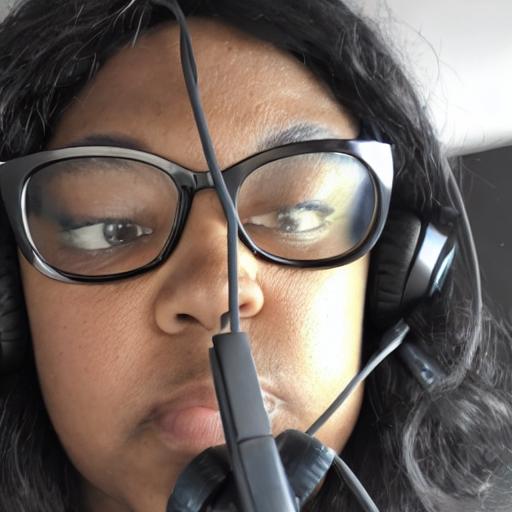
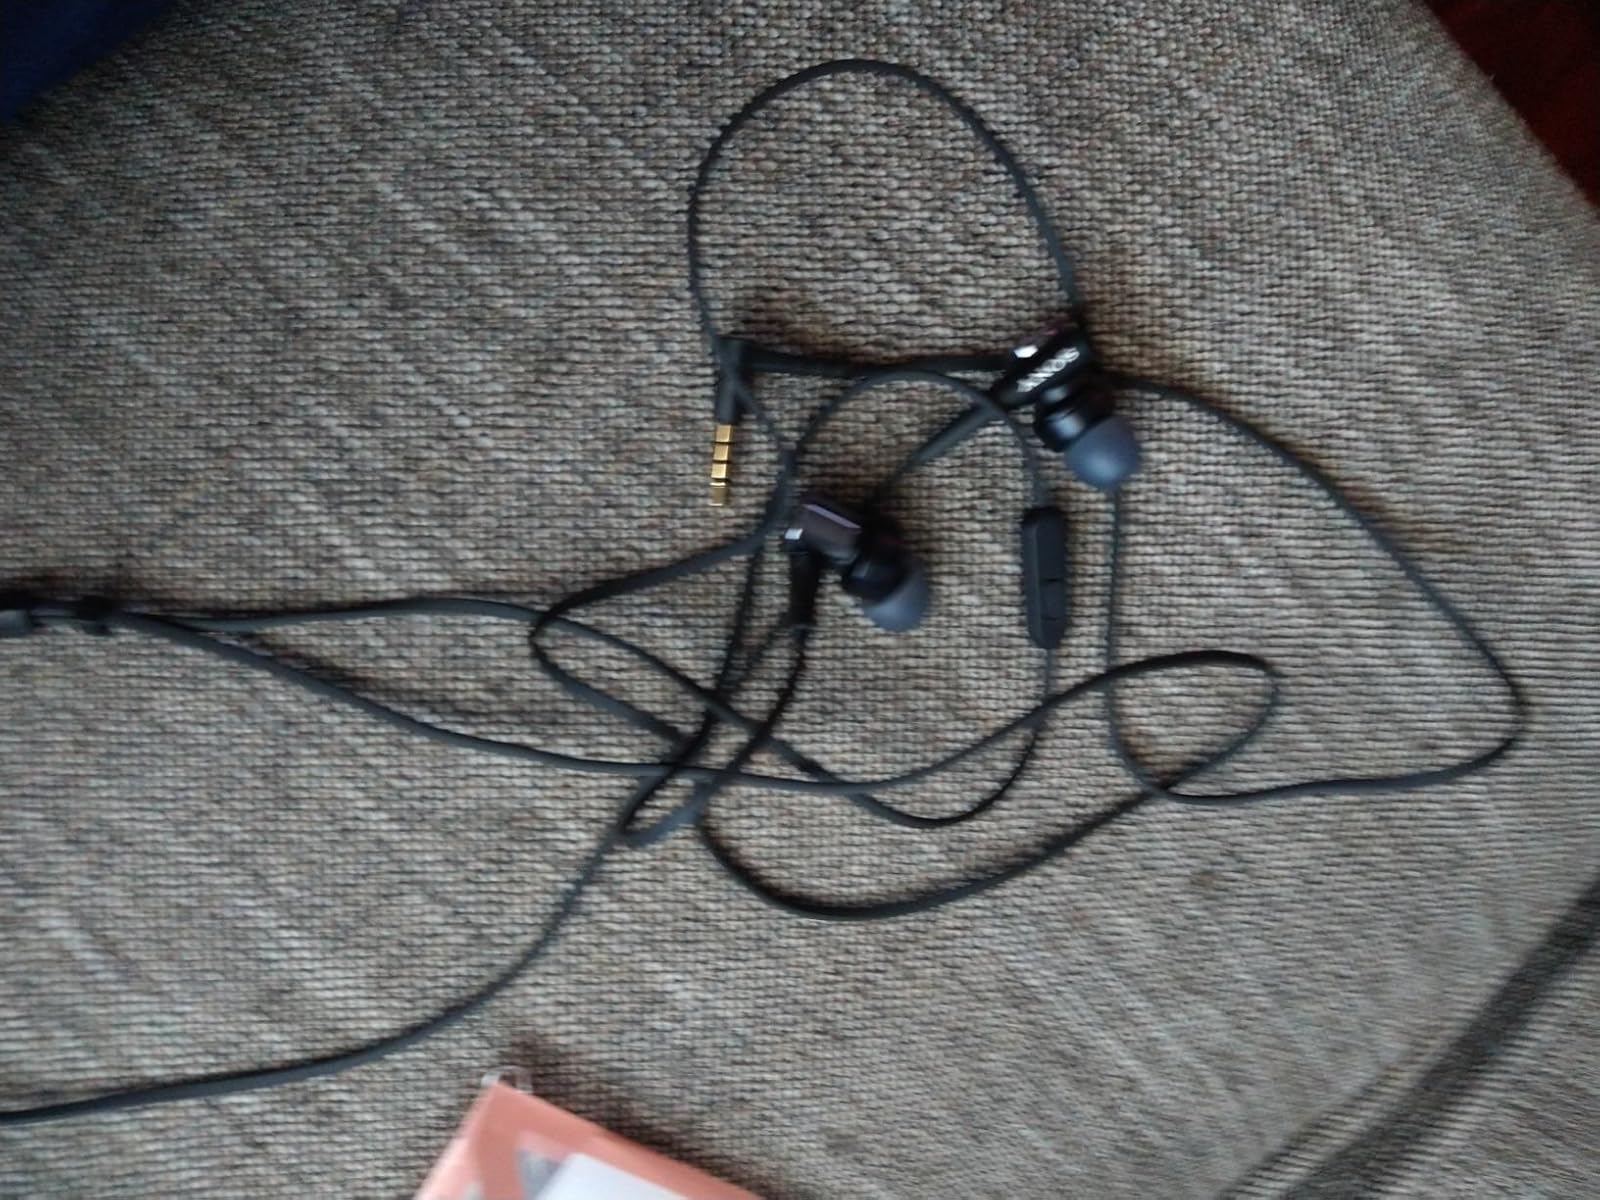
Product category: headphones
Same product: no